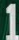
Number: 1